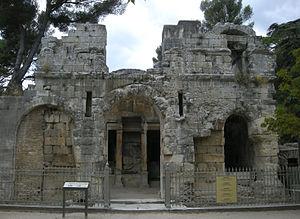
Temple de Diane à Nîmes (Gard)
Le sanctuaire de la Fontaine est un site antique de la ville de Nîmes, lieu de culte probable de la première implantation humaine autour de la source. Aujourd'hui, ce site se trouve au cœur des jardins de la Fontaine.
Les Jardins de la Fontaine sont un parc public situé à Nîmes, dans le Gard. Ils sont élaborés autour de la source nîmoise originelle, déjà vénérée par les peuplades antérieure à l'arrivée des romains. La source de la Fontaine est d'ailleurs à l'origine de la création de l'agglomération plusieurs siècles avant la période gallo-romaine. Leur organisation architecturale met également en valeur deux monuments antiques majeurs de la ville, le temple de Diane et la tour Magne.